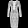
Label: Dress